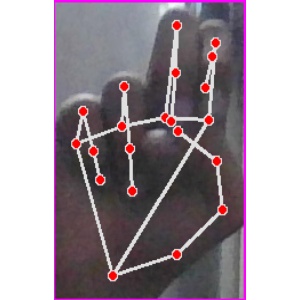
अक्षर: ह